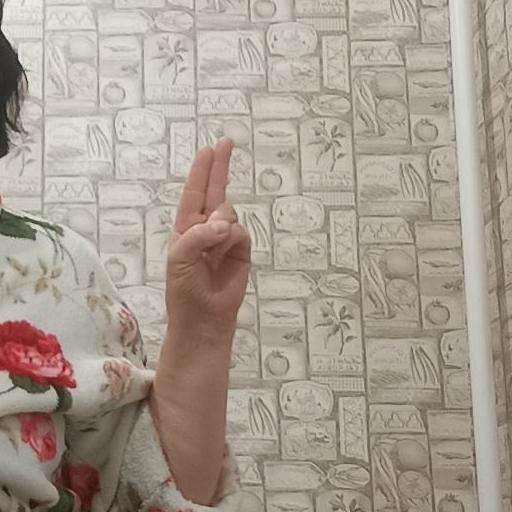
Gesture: two_up